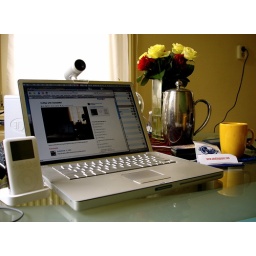
I have my laptop set up in the kitchen - it's got very nice light here.